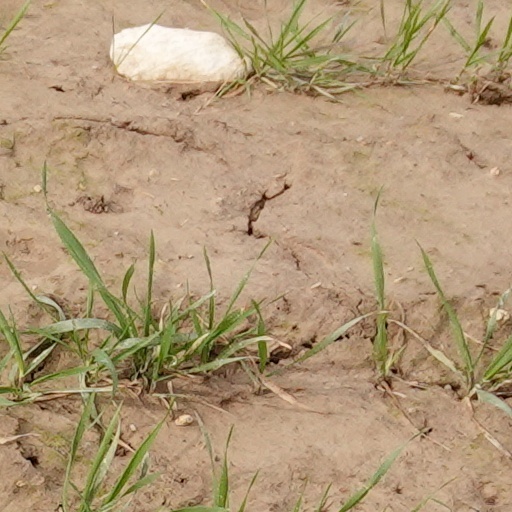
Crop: wheat